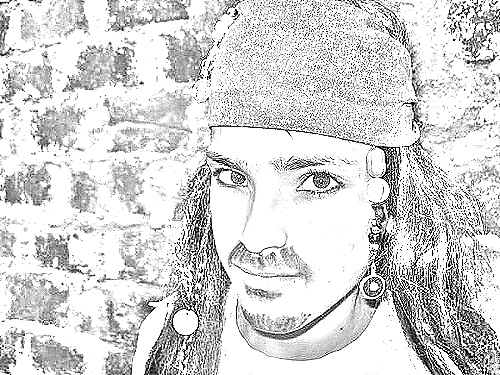
Portrait style: Sketch Portrait